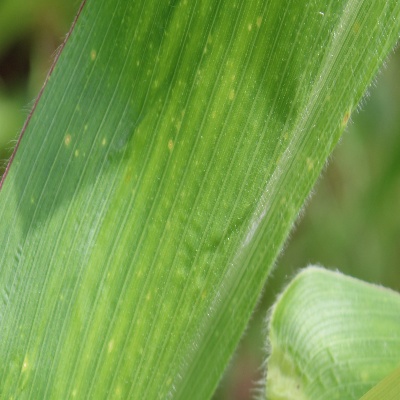
Crop: Maize
Condition: streak virus